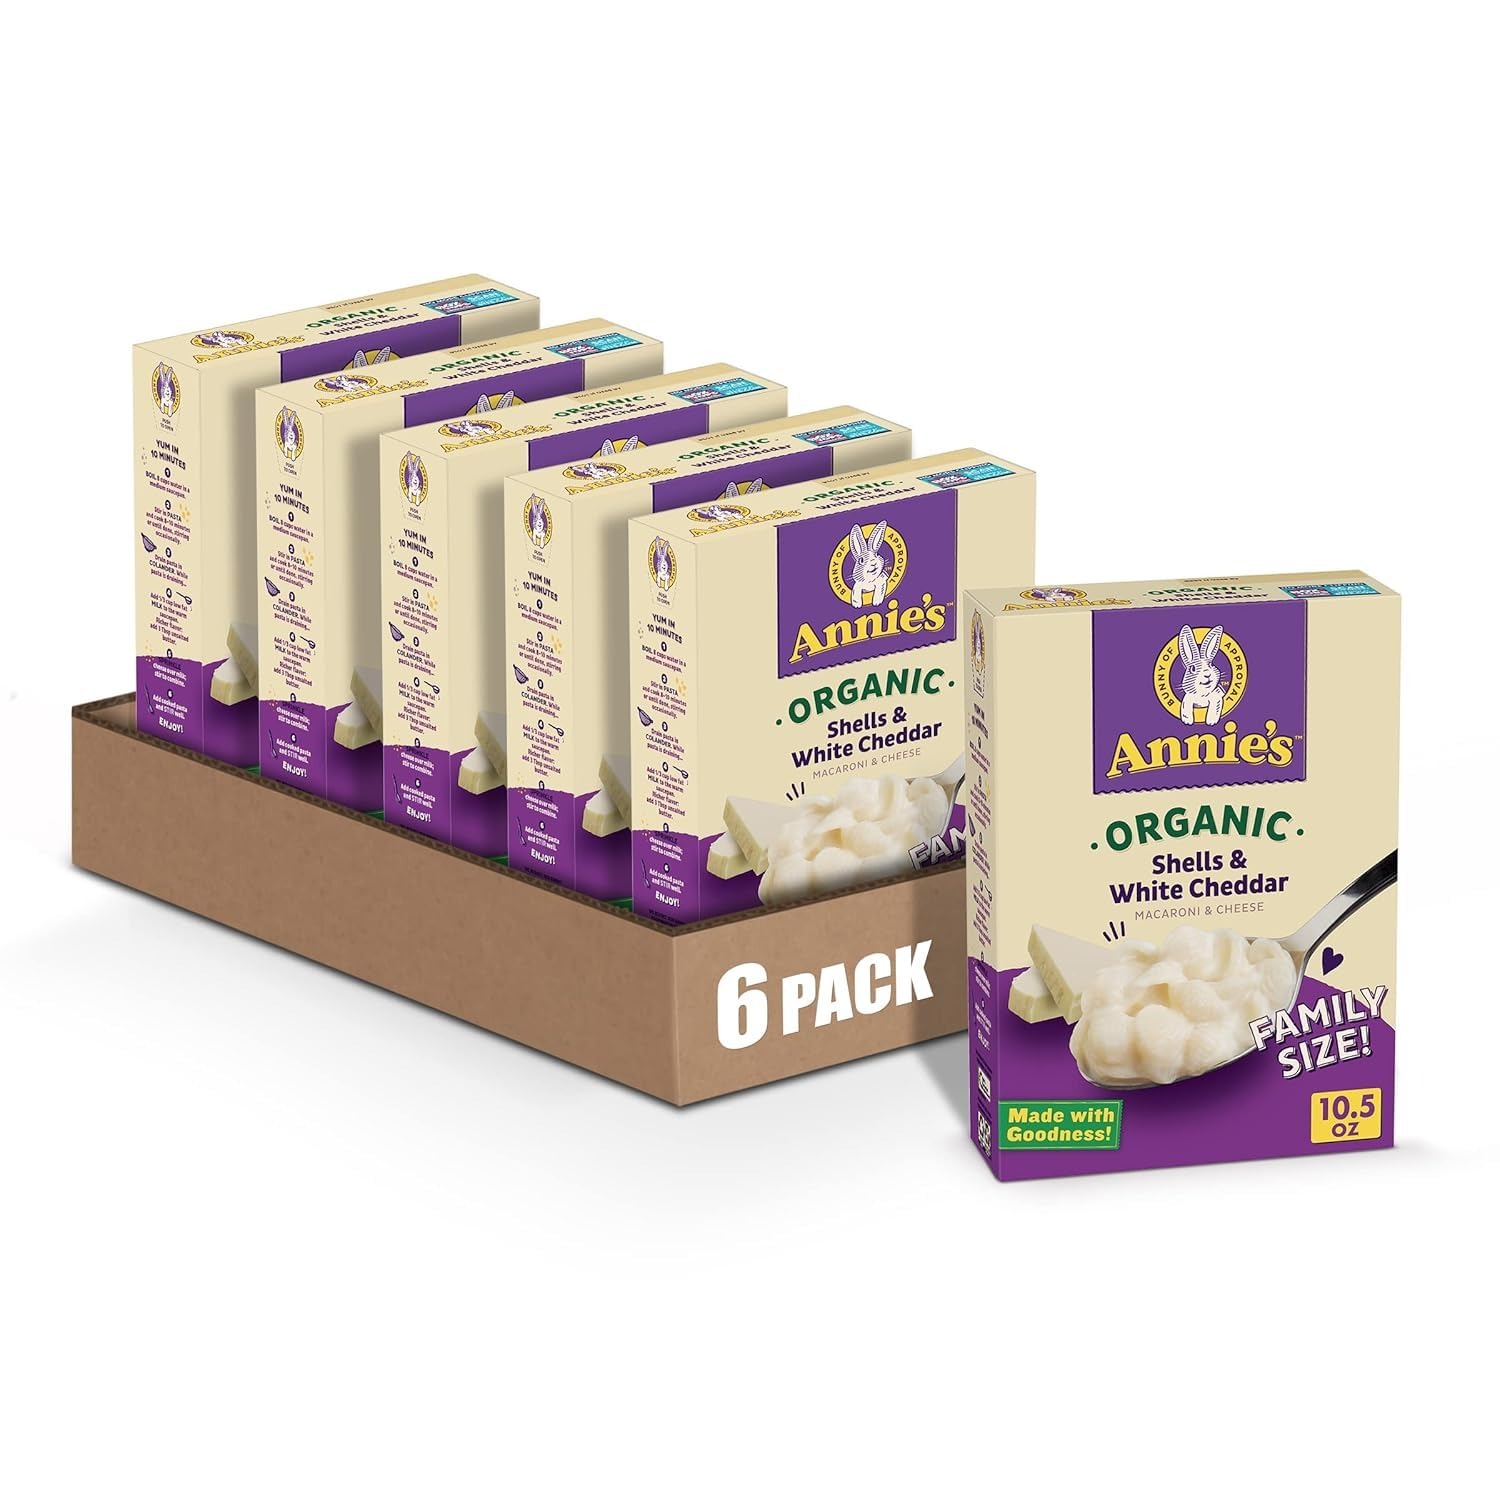
Item Name: Annie's Organic Shells & White Cheddar Macaroni and Cheese, Family Size, 10.5 oz. (Pack of 6)
Bullet Point 1: FAMILY SIZE: You'll have enough to go around with this Family Size box
Bullet Point 2: WHOLESOME INGREDIENTS: No artificial flavors or synthetic colors
Bullet Point 3: QUICK AND EASY: Whip up your mac and cheese on the stovetop in minutes
Bullet Point 4: MADE WITH ORGANIC INGREDIENTS: We craft our delicious mac and cheese with goodness in mind
Bullet Point 5: CONTAINS: 10.5 oz (Pack of 6)
Value: 63.0
Unit: ounce

Price: 26.795